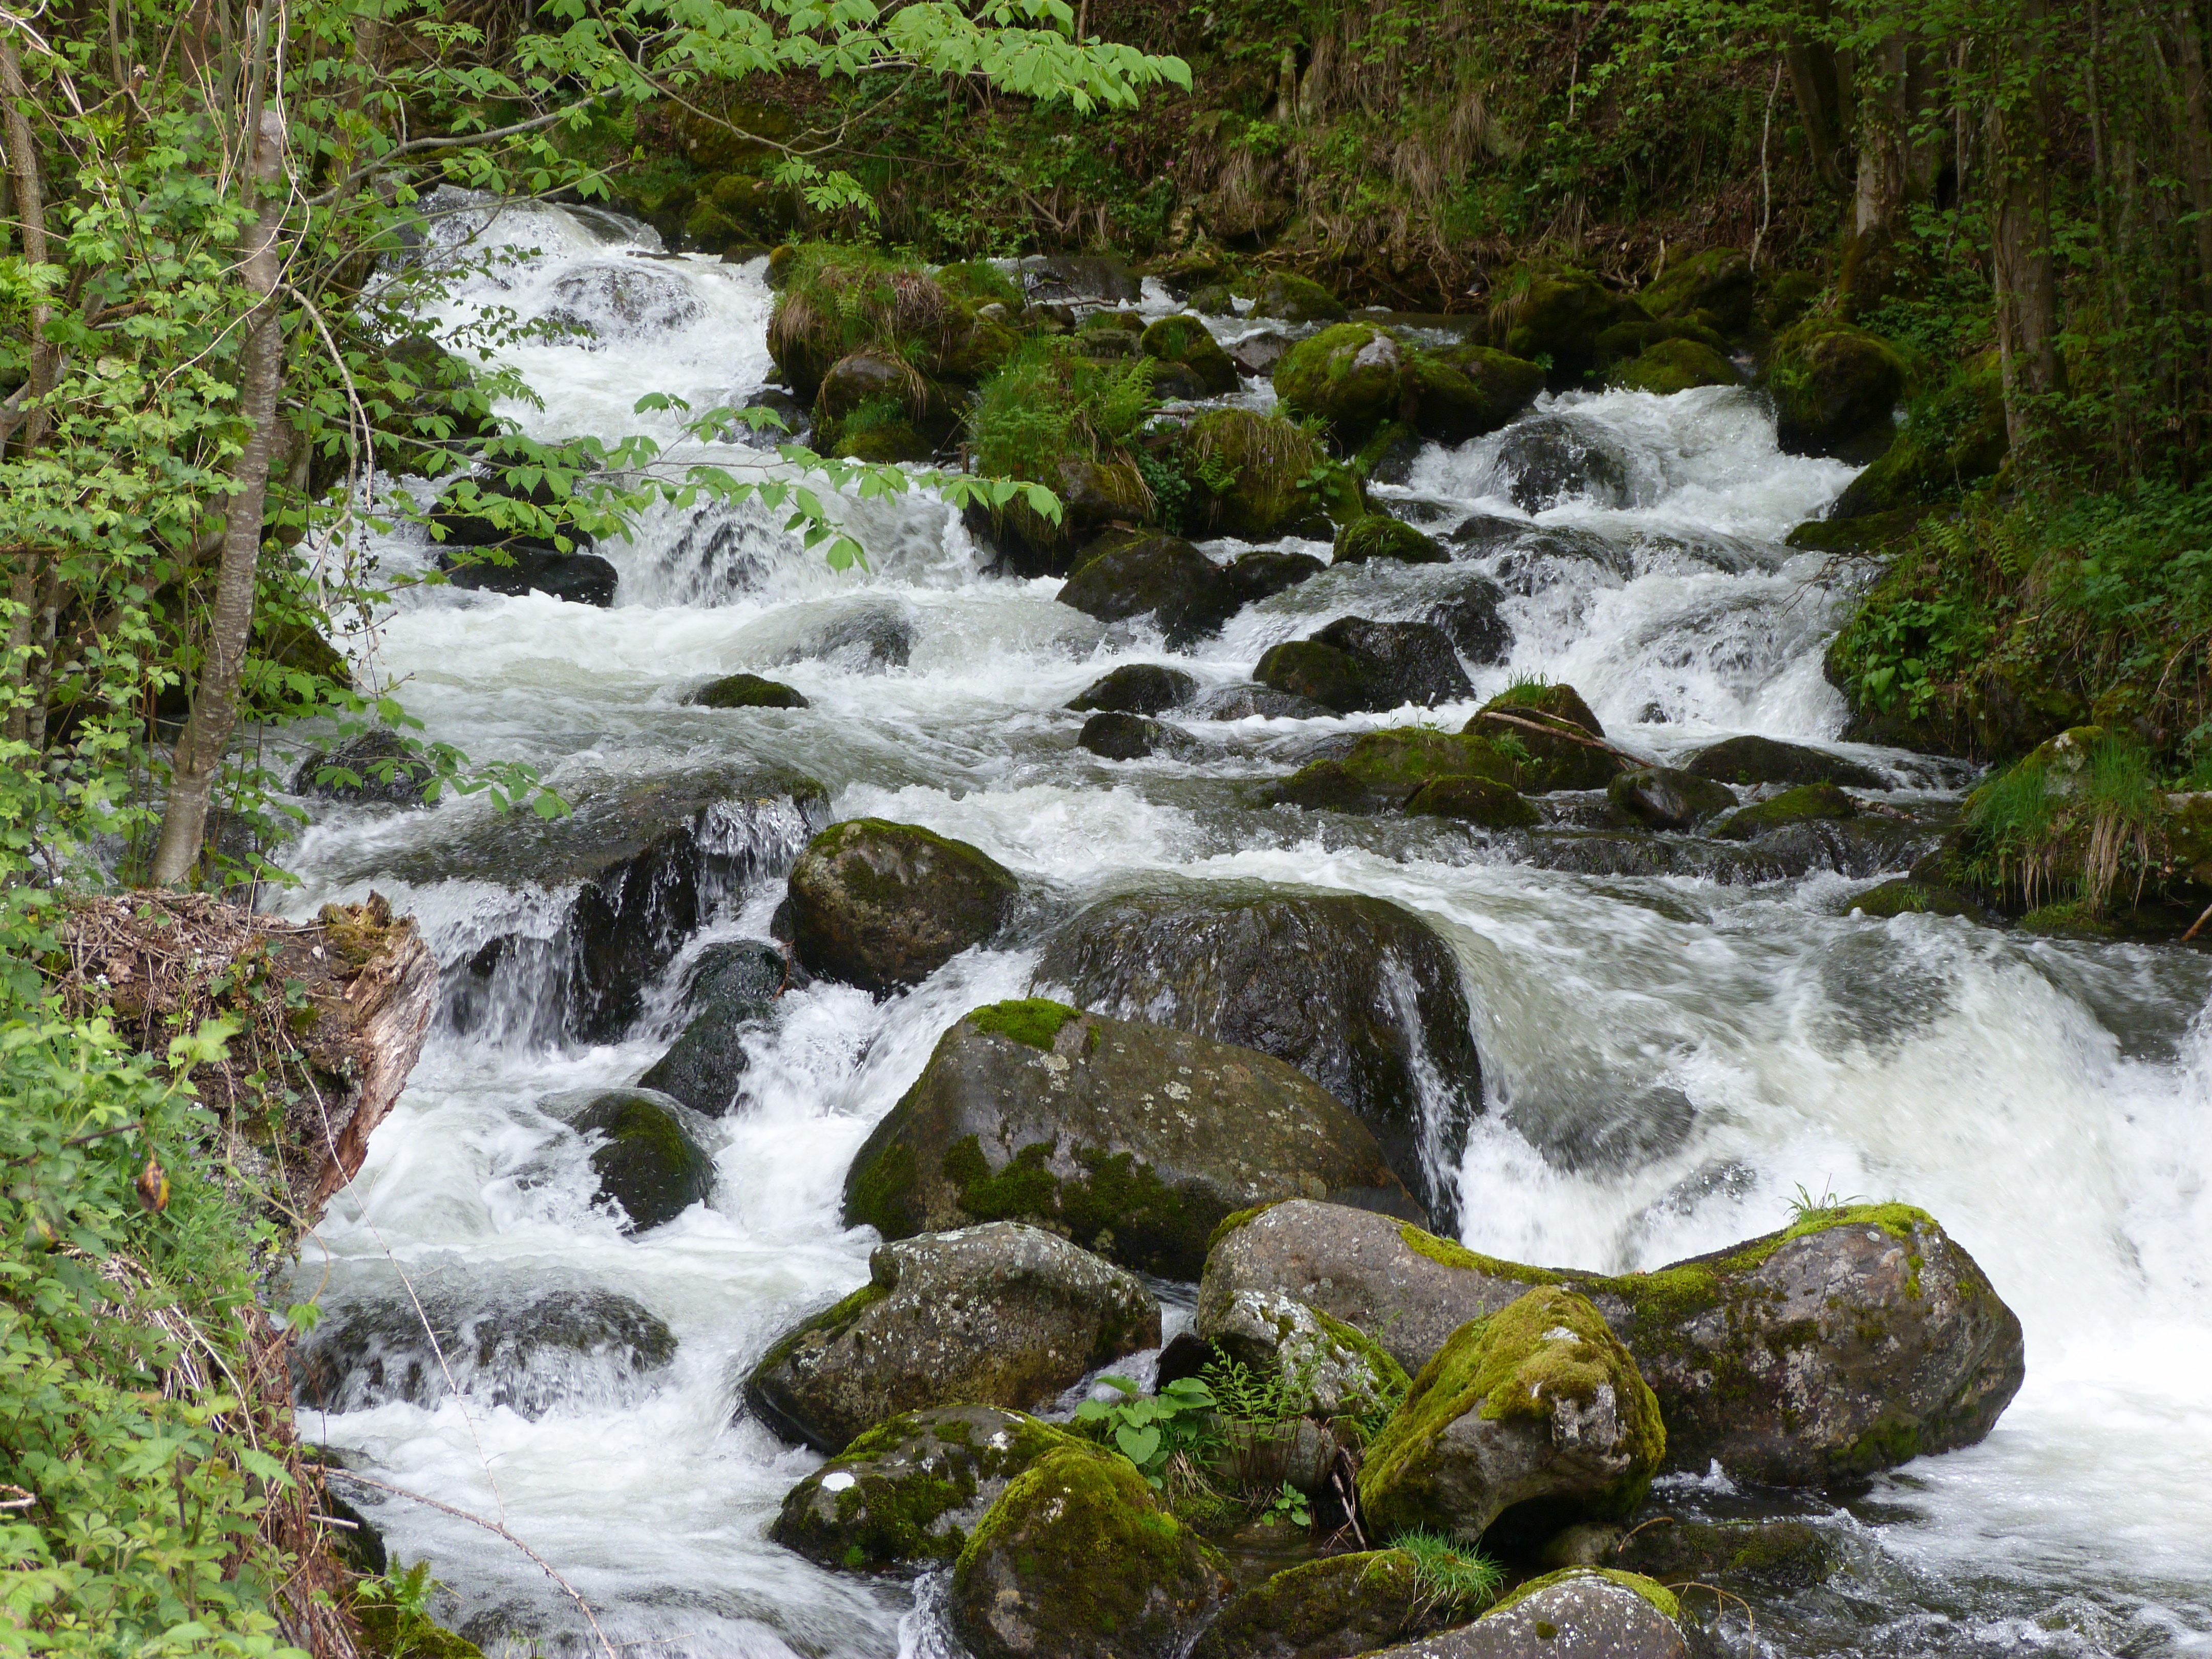
water, nature, forest, waterfall, creek, river, valley, stream, rapid, body of water, rainforest, wasserfall, water feature, watercourse, landform, geographical feature